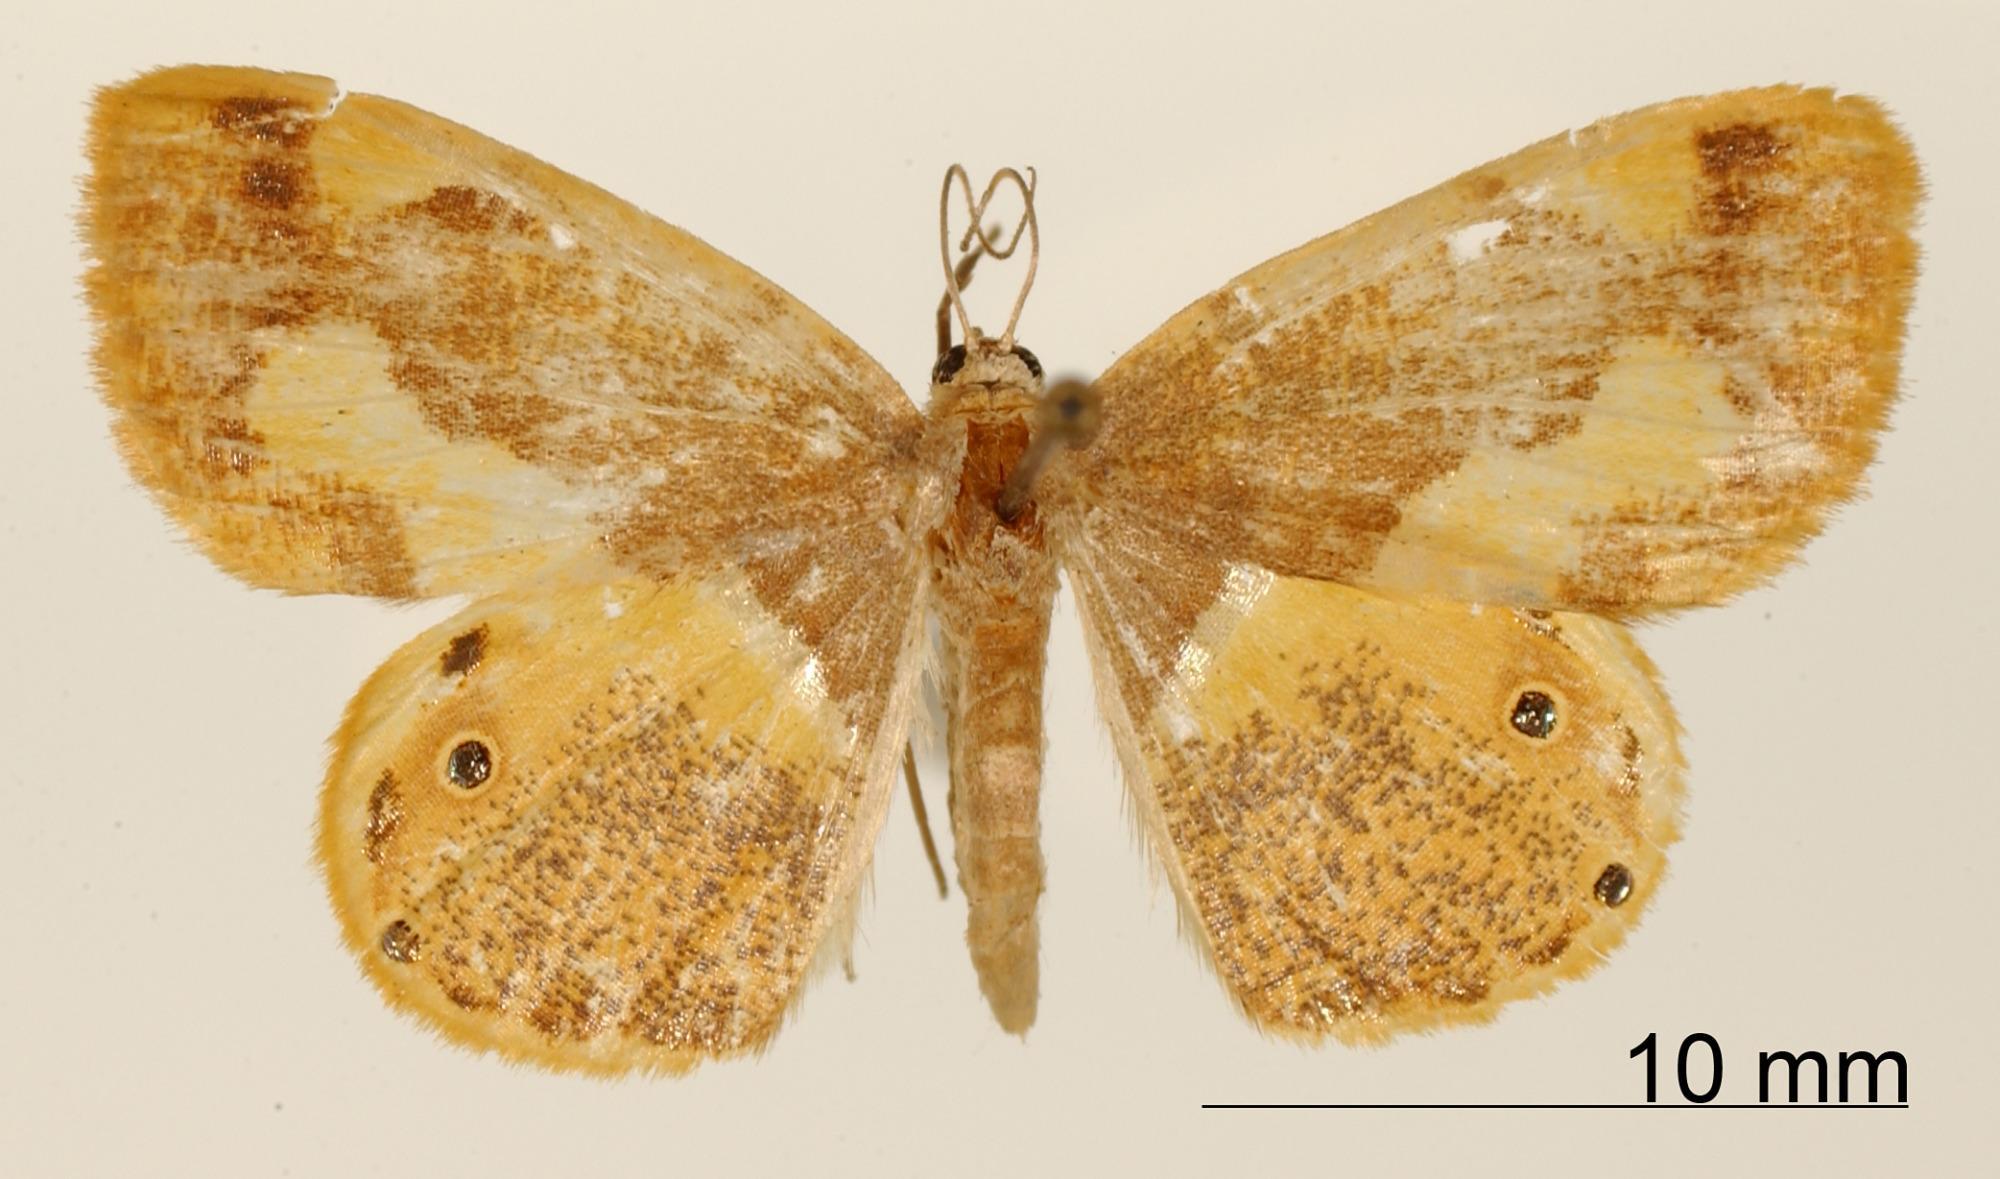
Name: Opisthoxia salubaea
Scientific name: Opisthoxia salubaea Dyar, 1912
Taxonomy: Animalia, Arthropoda, Insecta, Lepidoptera, Geometridae, Ennominae
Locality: Misantla, Mexico, Mexico